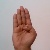
The image shows a hand gesture representing the letter 'B' in Indian Sign Language.